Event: Nepal Earthquake
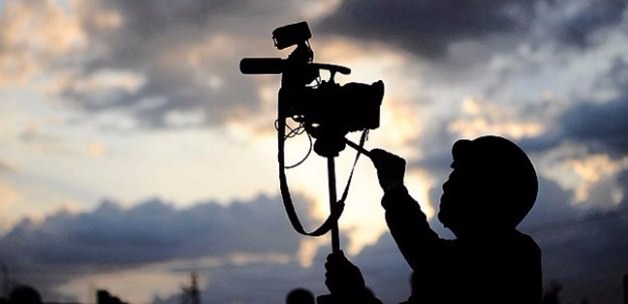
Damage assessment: no_damage